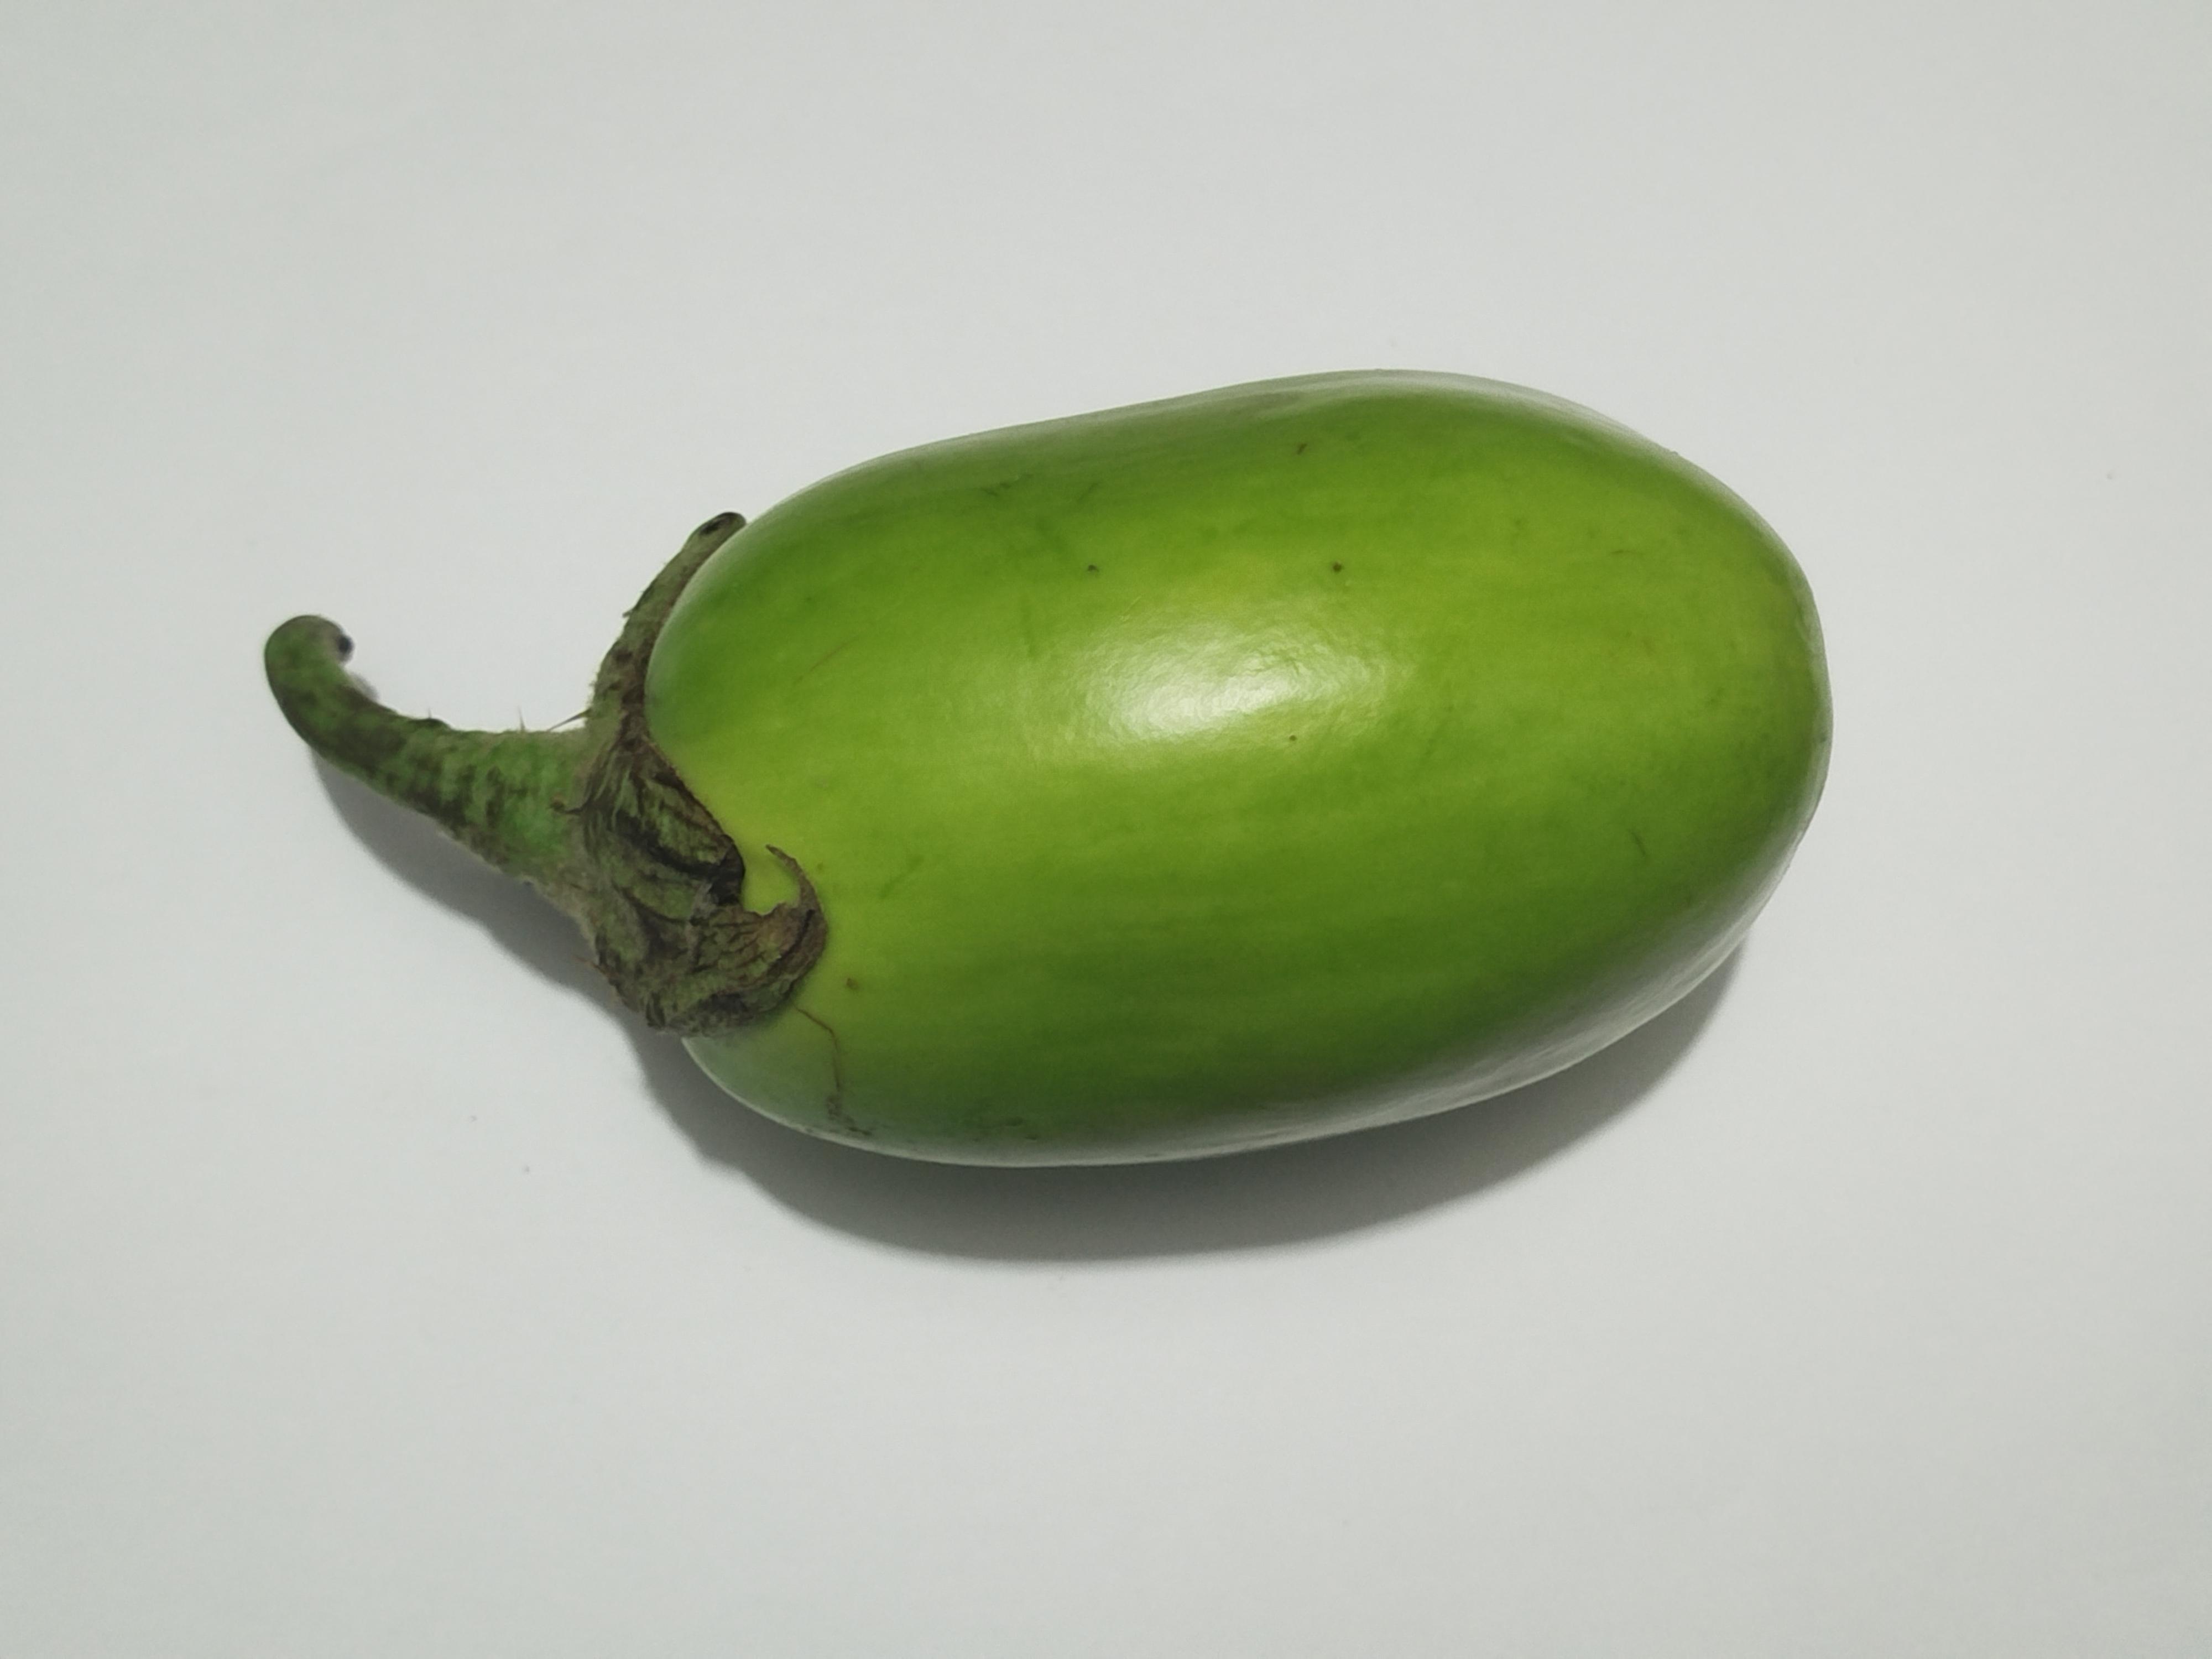
Label: Brinjal